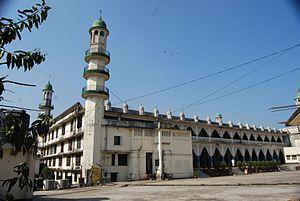
Cet article est partiellement ou en totalité issu de l’article de Wikipédia en allemand intitulé « Liste der Städte in Bangladesch ».